The Holocaust in France

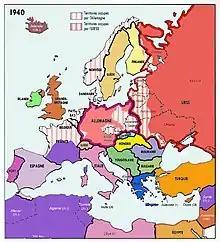
The map clearly shows the division of France as per all the historical realities of the era: Nazi Germany annexed Alsace Lorraine, and occupied northern metropolitan France and all the Atlantic coastline down to the border with Spain. That left the rest of France, including the remaining two-fifths of southern and eastern metropolitan France and Overseas France North Africa, unoccupied, and under the control of a collaborationist French government based at the city of Vichy, and headed by Marshal Philippe Pétain.

The Holocaust in France was the persecution, deportation, and annihilation of Jews between 1940 and 1944 in occupied France, metropolitan Vichy France, and in Vichy-controlled French North Africa, during World War II. The persecution began in 1940, and culminated in deportations of Jews from France to Nazi concentration camps in Nazi Germany and Nazi-occupied Poland. The deportation started in 1942 and lasted until July 1944. In 1940, 340,000 Jews, about two-thirds of French citizens and one-third of refugees from Nazi Germany, were living in continental France. More than 75,000 Jews were deported to death camps, where about 72,500 were killed.